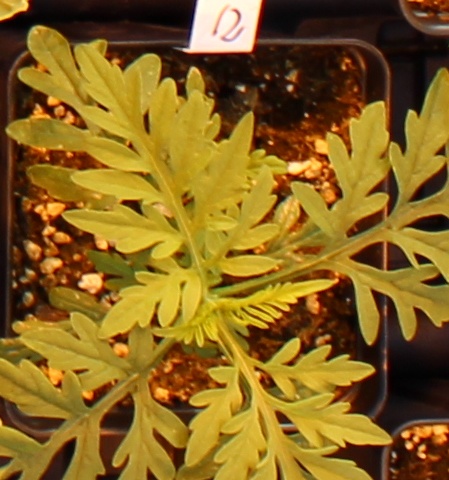
Label: Ragweed